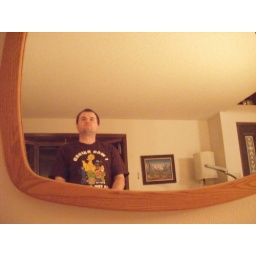
i am in a mirror on the wall